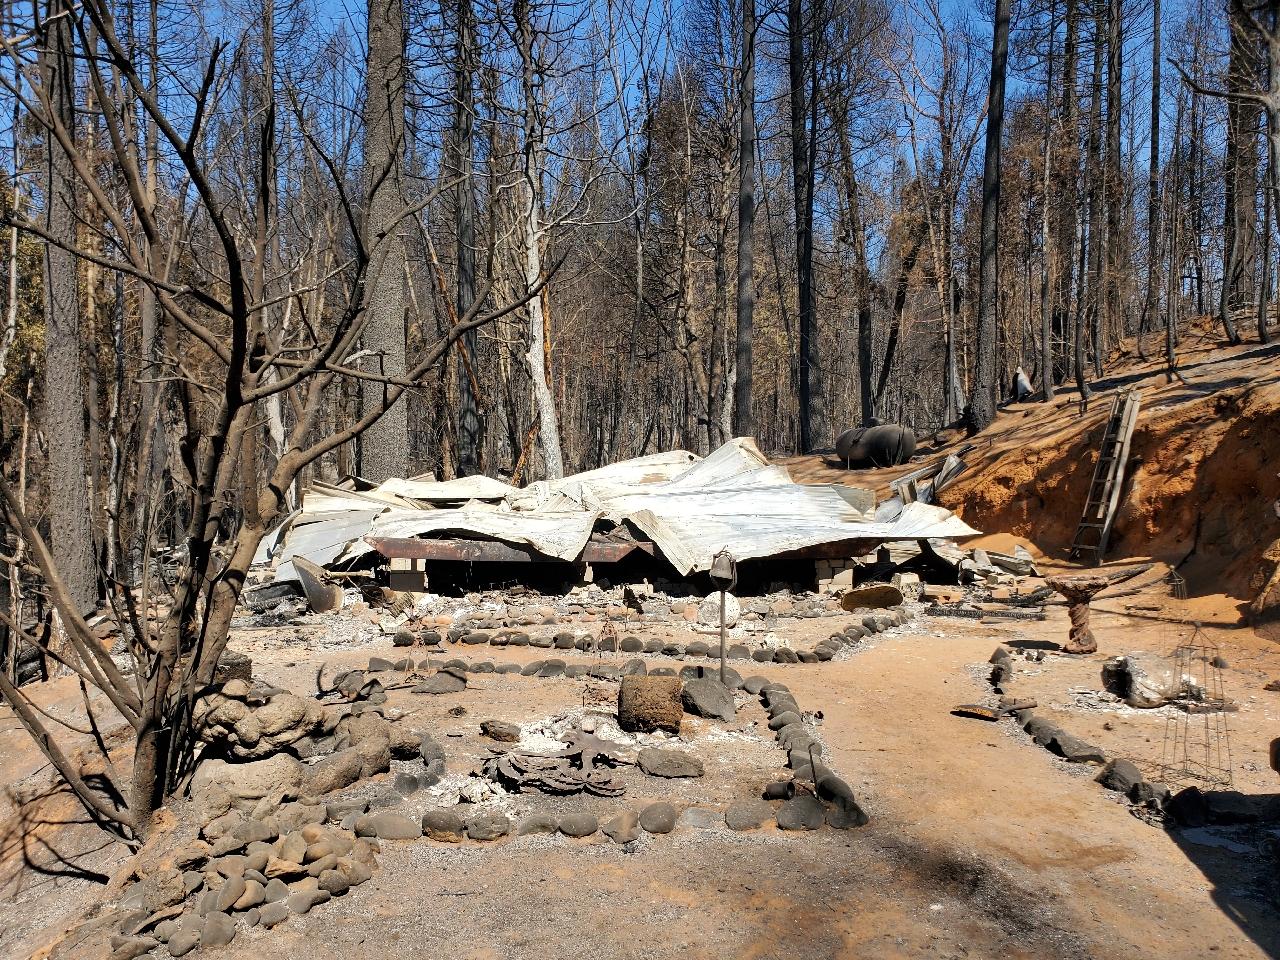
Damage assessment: destroyed